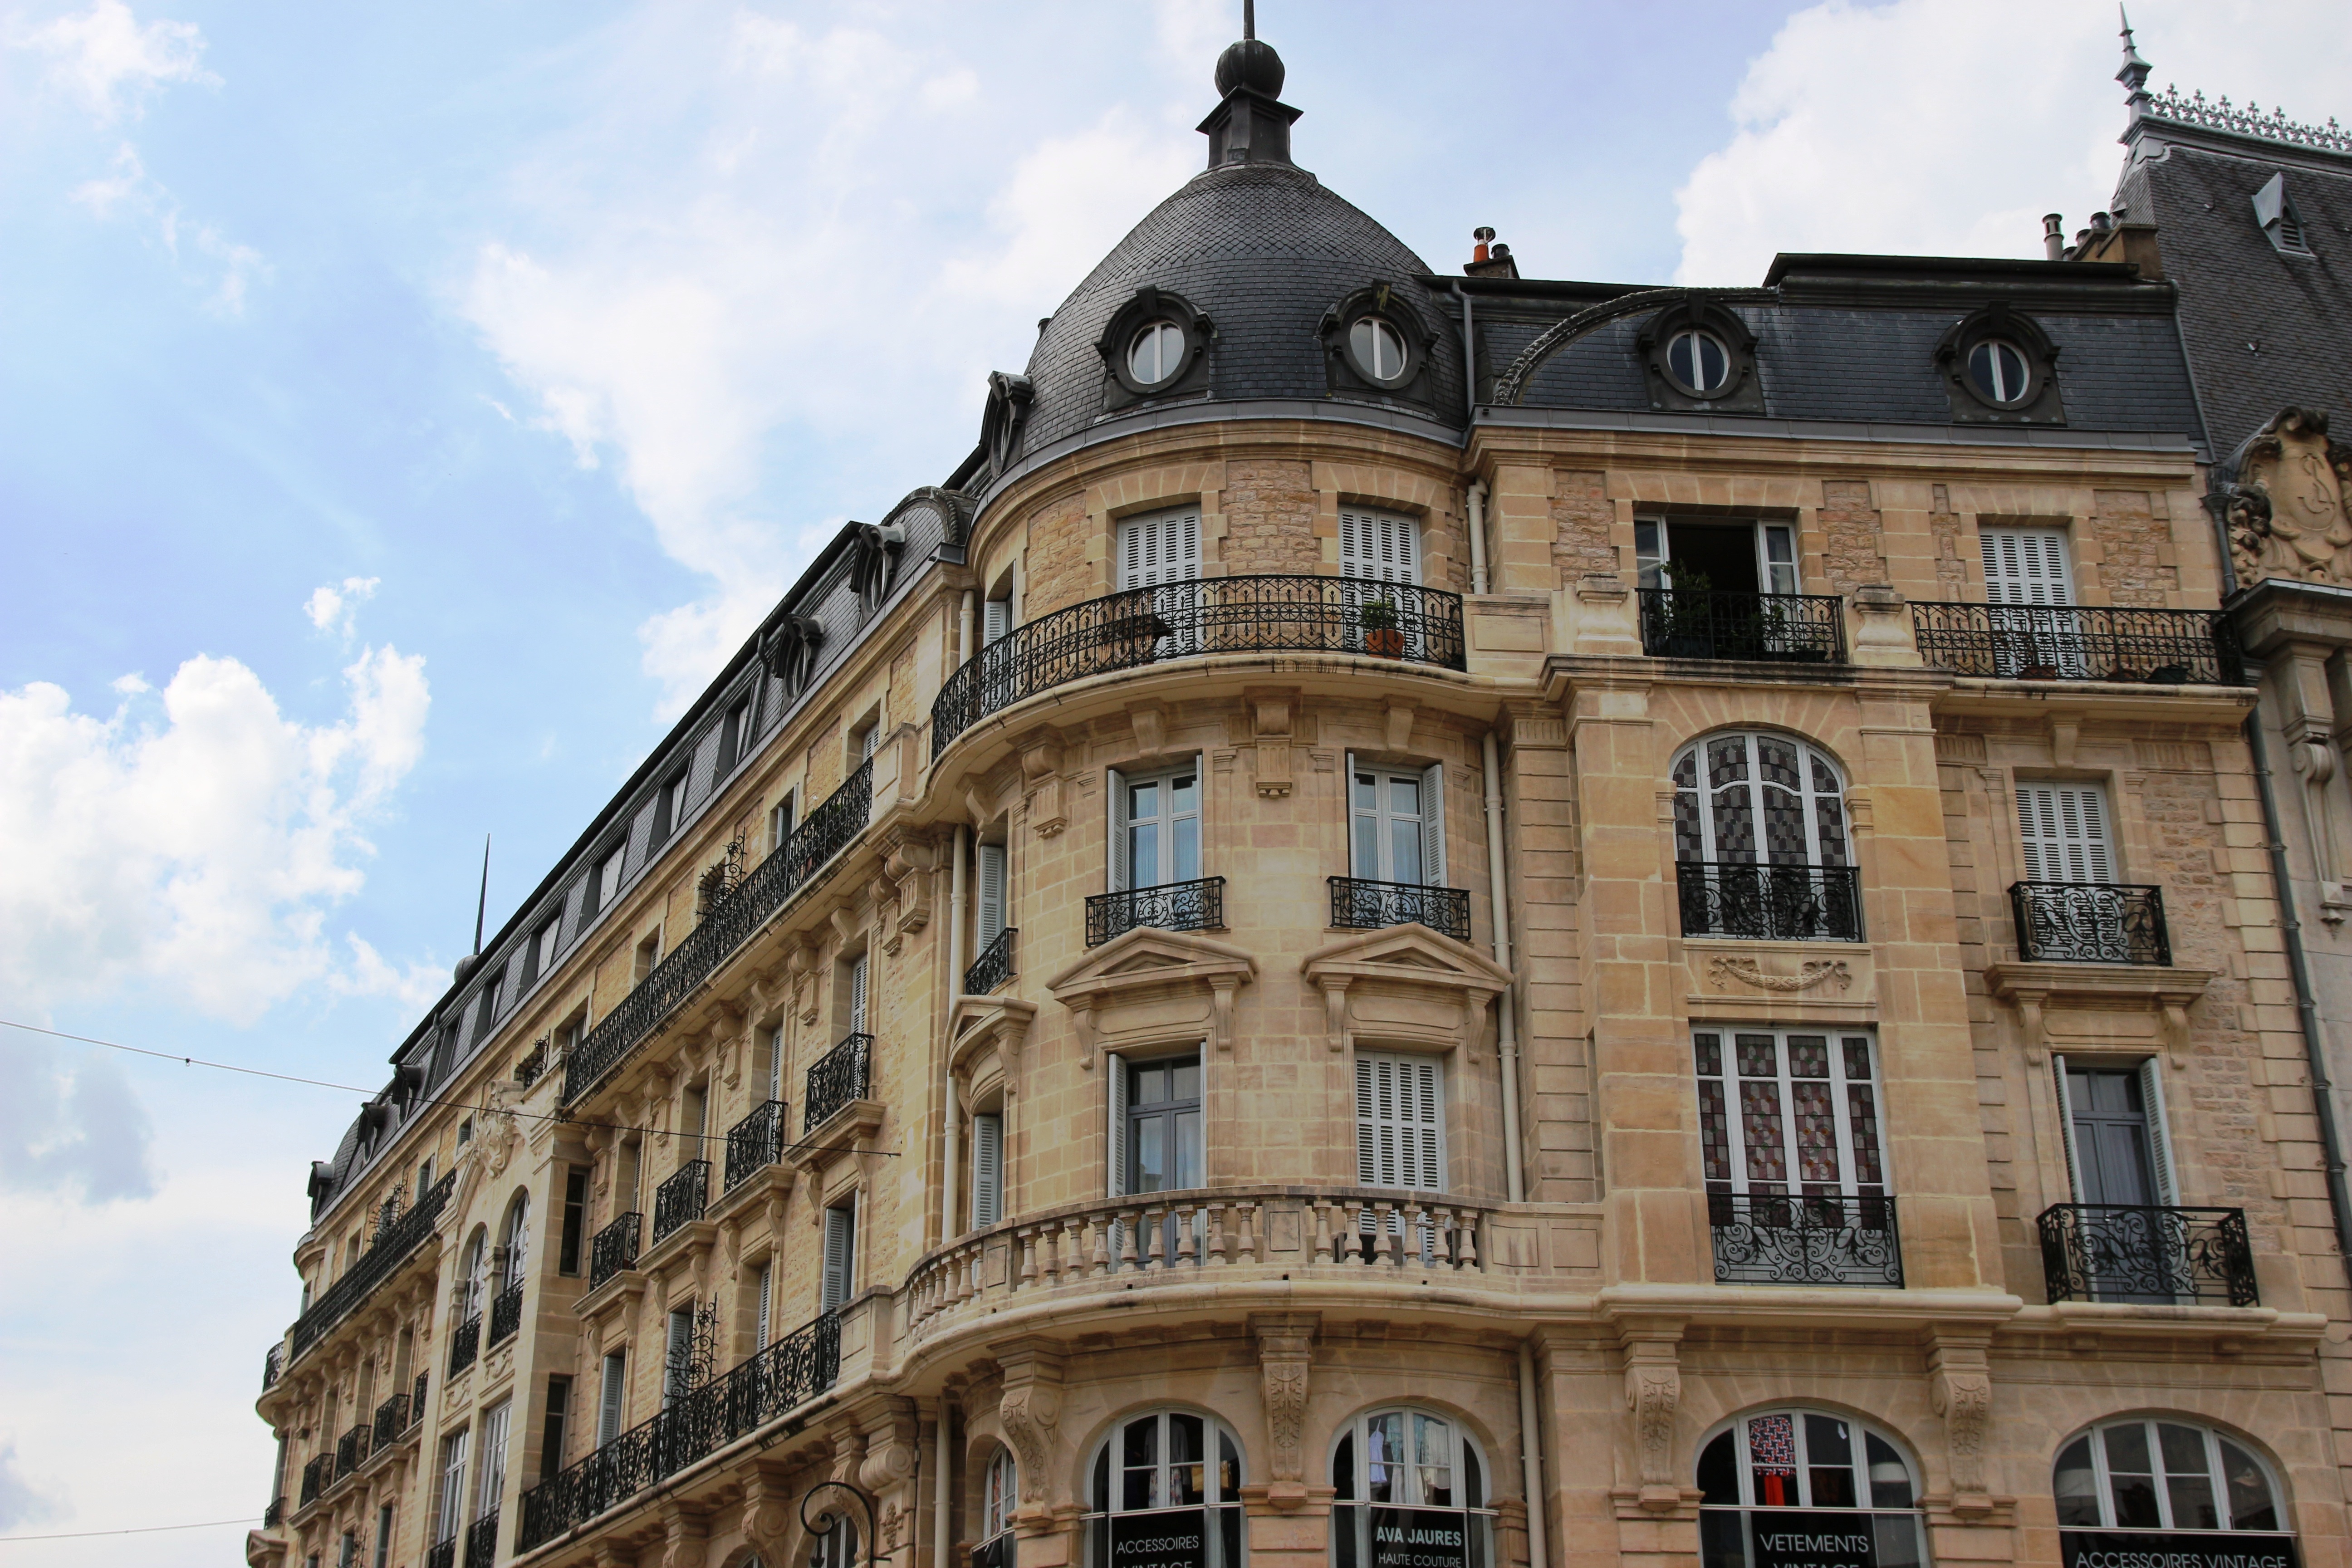
architecture, house, town, building, chateau, palace, downtown, france, landmark, facade, old town, estate, dijon, tours